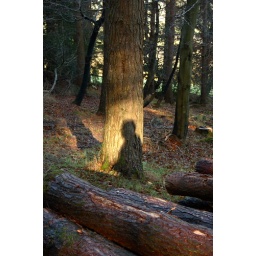
st.thomas `s shadow appears on the tree in wicklow mountains